Phlegar Farm

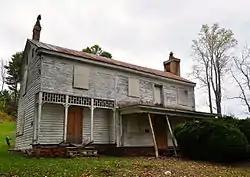
Phlegar Farmhouse, October 2013

Phlegar Farm is a historic home located near Floyd, Floyd County, Virginia. The original log dwelling was built in 1816, and later expanded about 1857 and about 1910. The house is two-stories with a metal sheathed gable roof, weatherboard siding, a stone gable-end chimney, two one-story front porches, and a one-story ell. The interior has Federal and Greek Revival style details. Also on the property are a contributing granary and workshop.